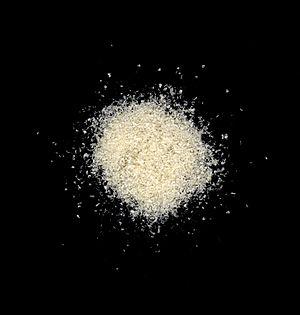
colle de poisson en poudre pour vins blancs et rosés
La colle de poisson, ou ichtyocolle, est une colle aux nombreux usages, y compris alimentaires.